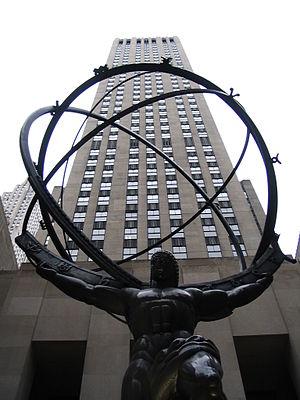
La British Security Coordination était une organisation clandestine mise en place à New York par le Secret Intelligence Service britannique en mai 1940 sur autorisation du Premier ministre Winston Churchill.